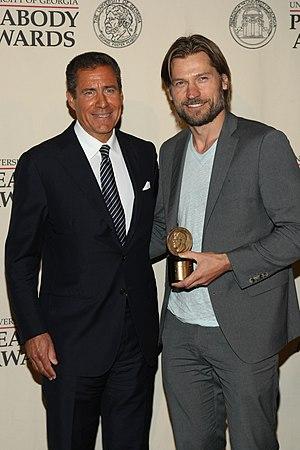
Richard Plepler, né en 1960, est un ancien dirigeant de HBO, une chaîne de télévision payante américaine filiale de WarnerMedia d'AT&T. Il a rejoint Apple en 2010.